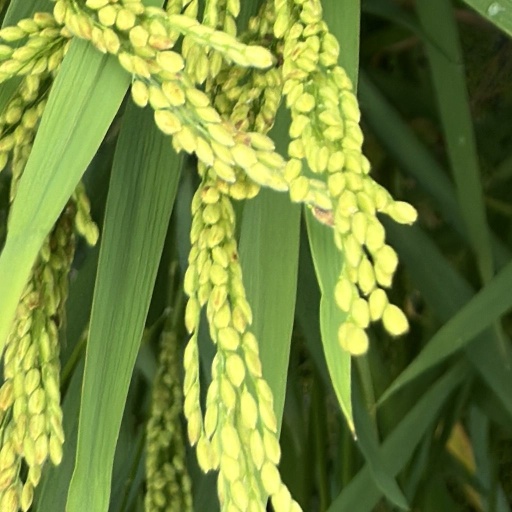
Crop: rice